János Pach

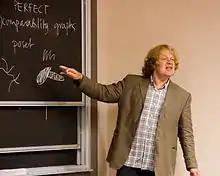
János Pach at Graph Drawing 2009

János Pach (born May 3, 1954) is a mathematician and computer scientist working in the fields of combinatorics and discrete and computational geometry.